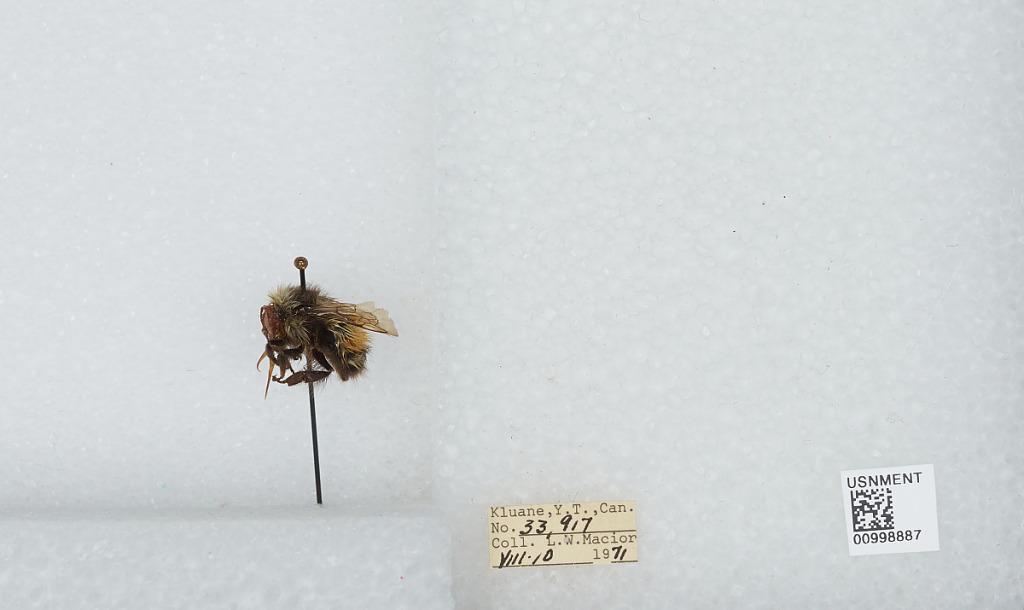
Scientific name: Bombus (Pyrobombus) melanopygus Nylander
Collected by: L. Macior
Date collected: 1971-8-10
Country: Canada
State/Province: Yukon Territory
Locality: Klaune
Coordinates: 60.7132, -139.474